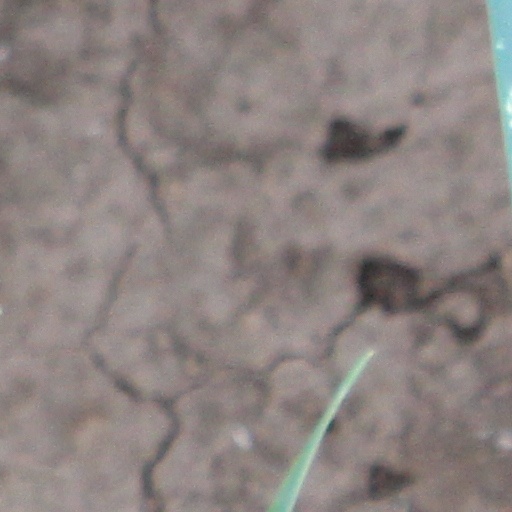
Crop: wheat